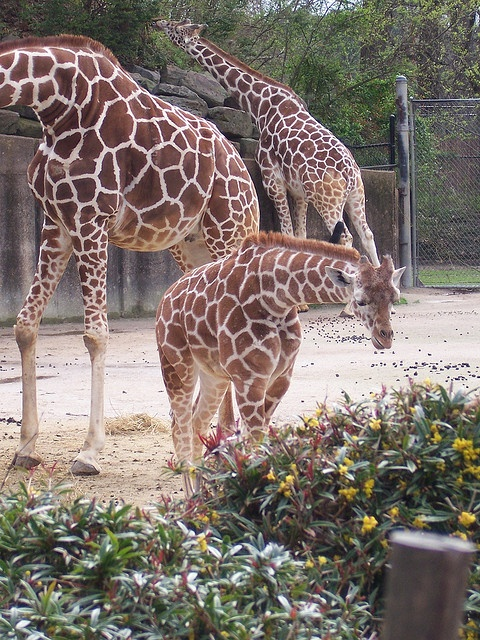
Three giraffes eating plants in an enclosure.
Three giraffes walking around near some wild flowers in a dirt lot.
Three giraffes are in a zoo eating leaves.
A family of three giraffes inside a fence eating plants.
A group of giraffes that are eating grass.